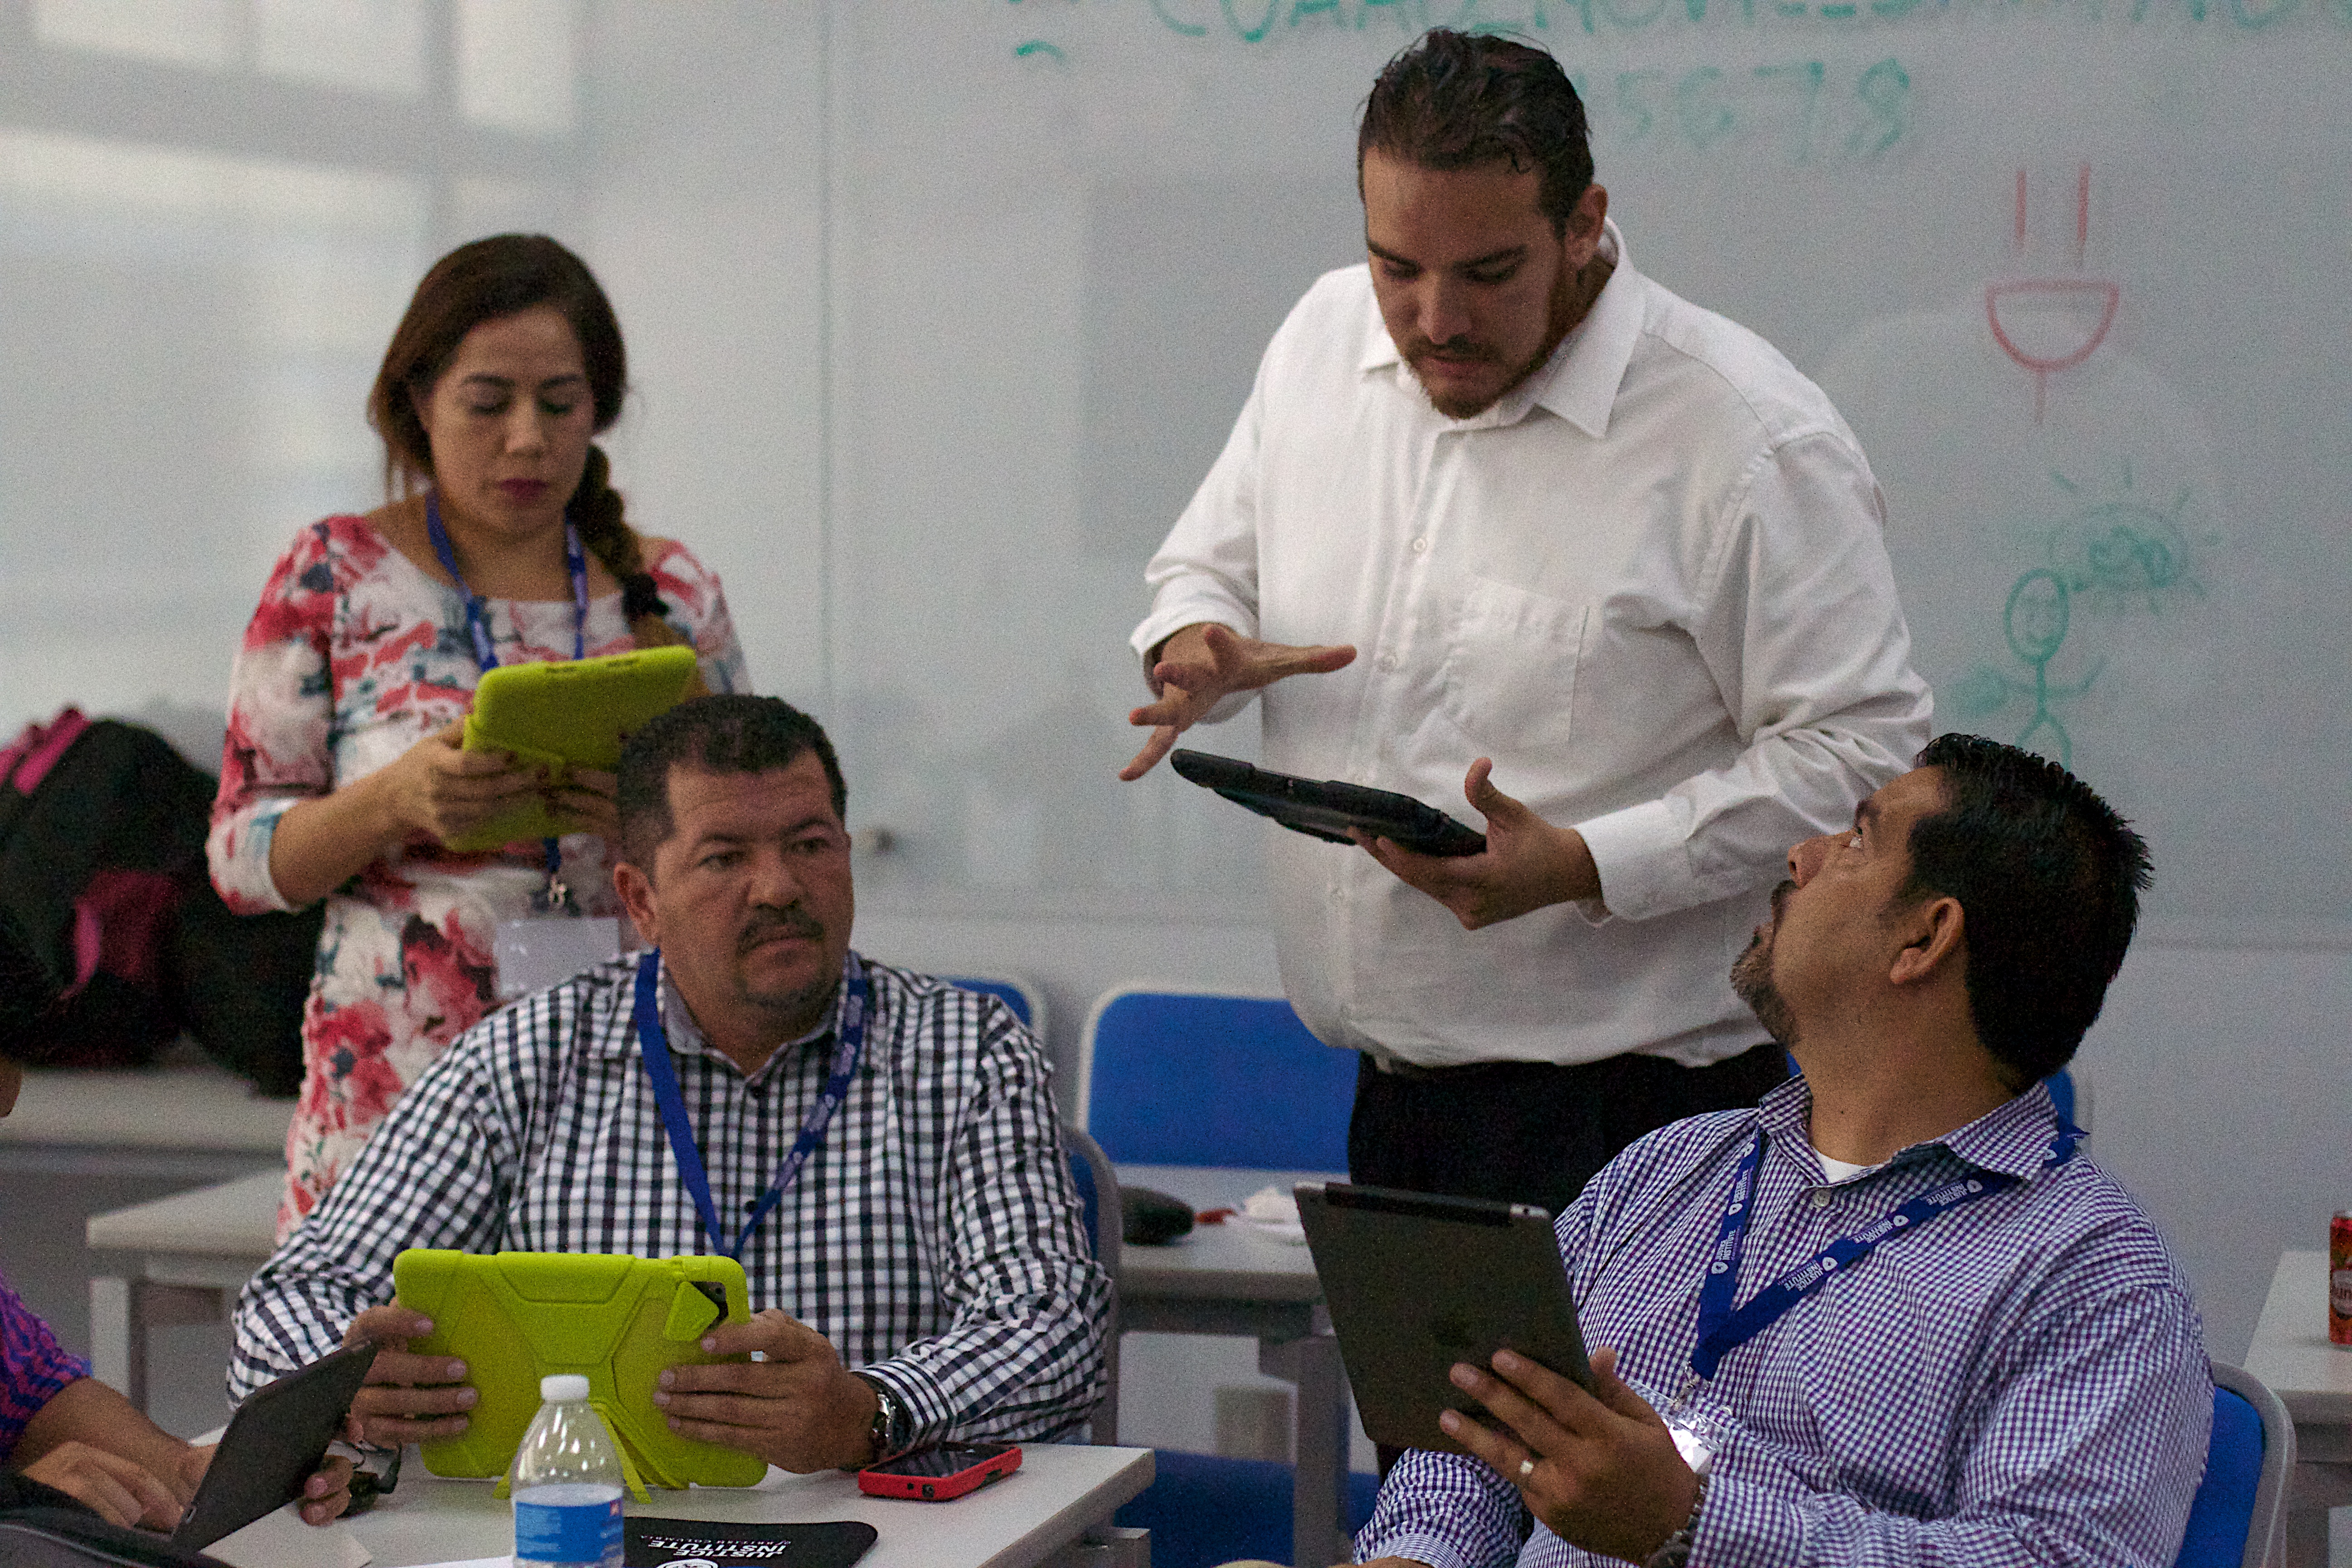
biology, community, professional, udgagora